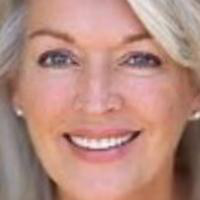
Age group: age 41-55